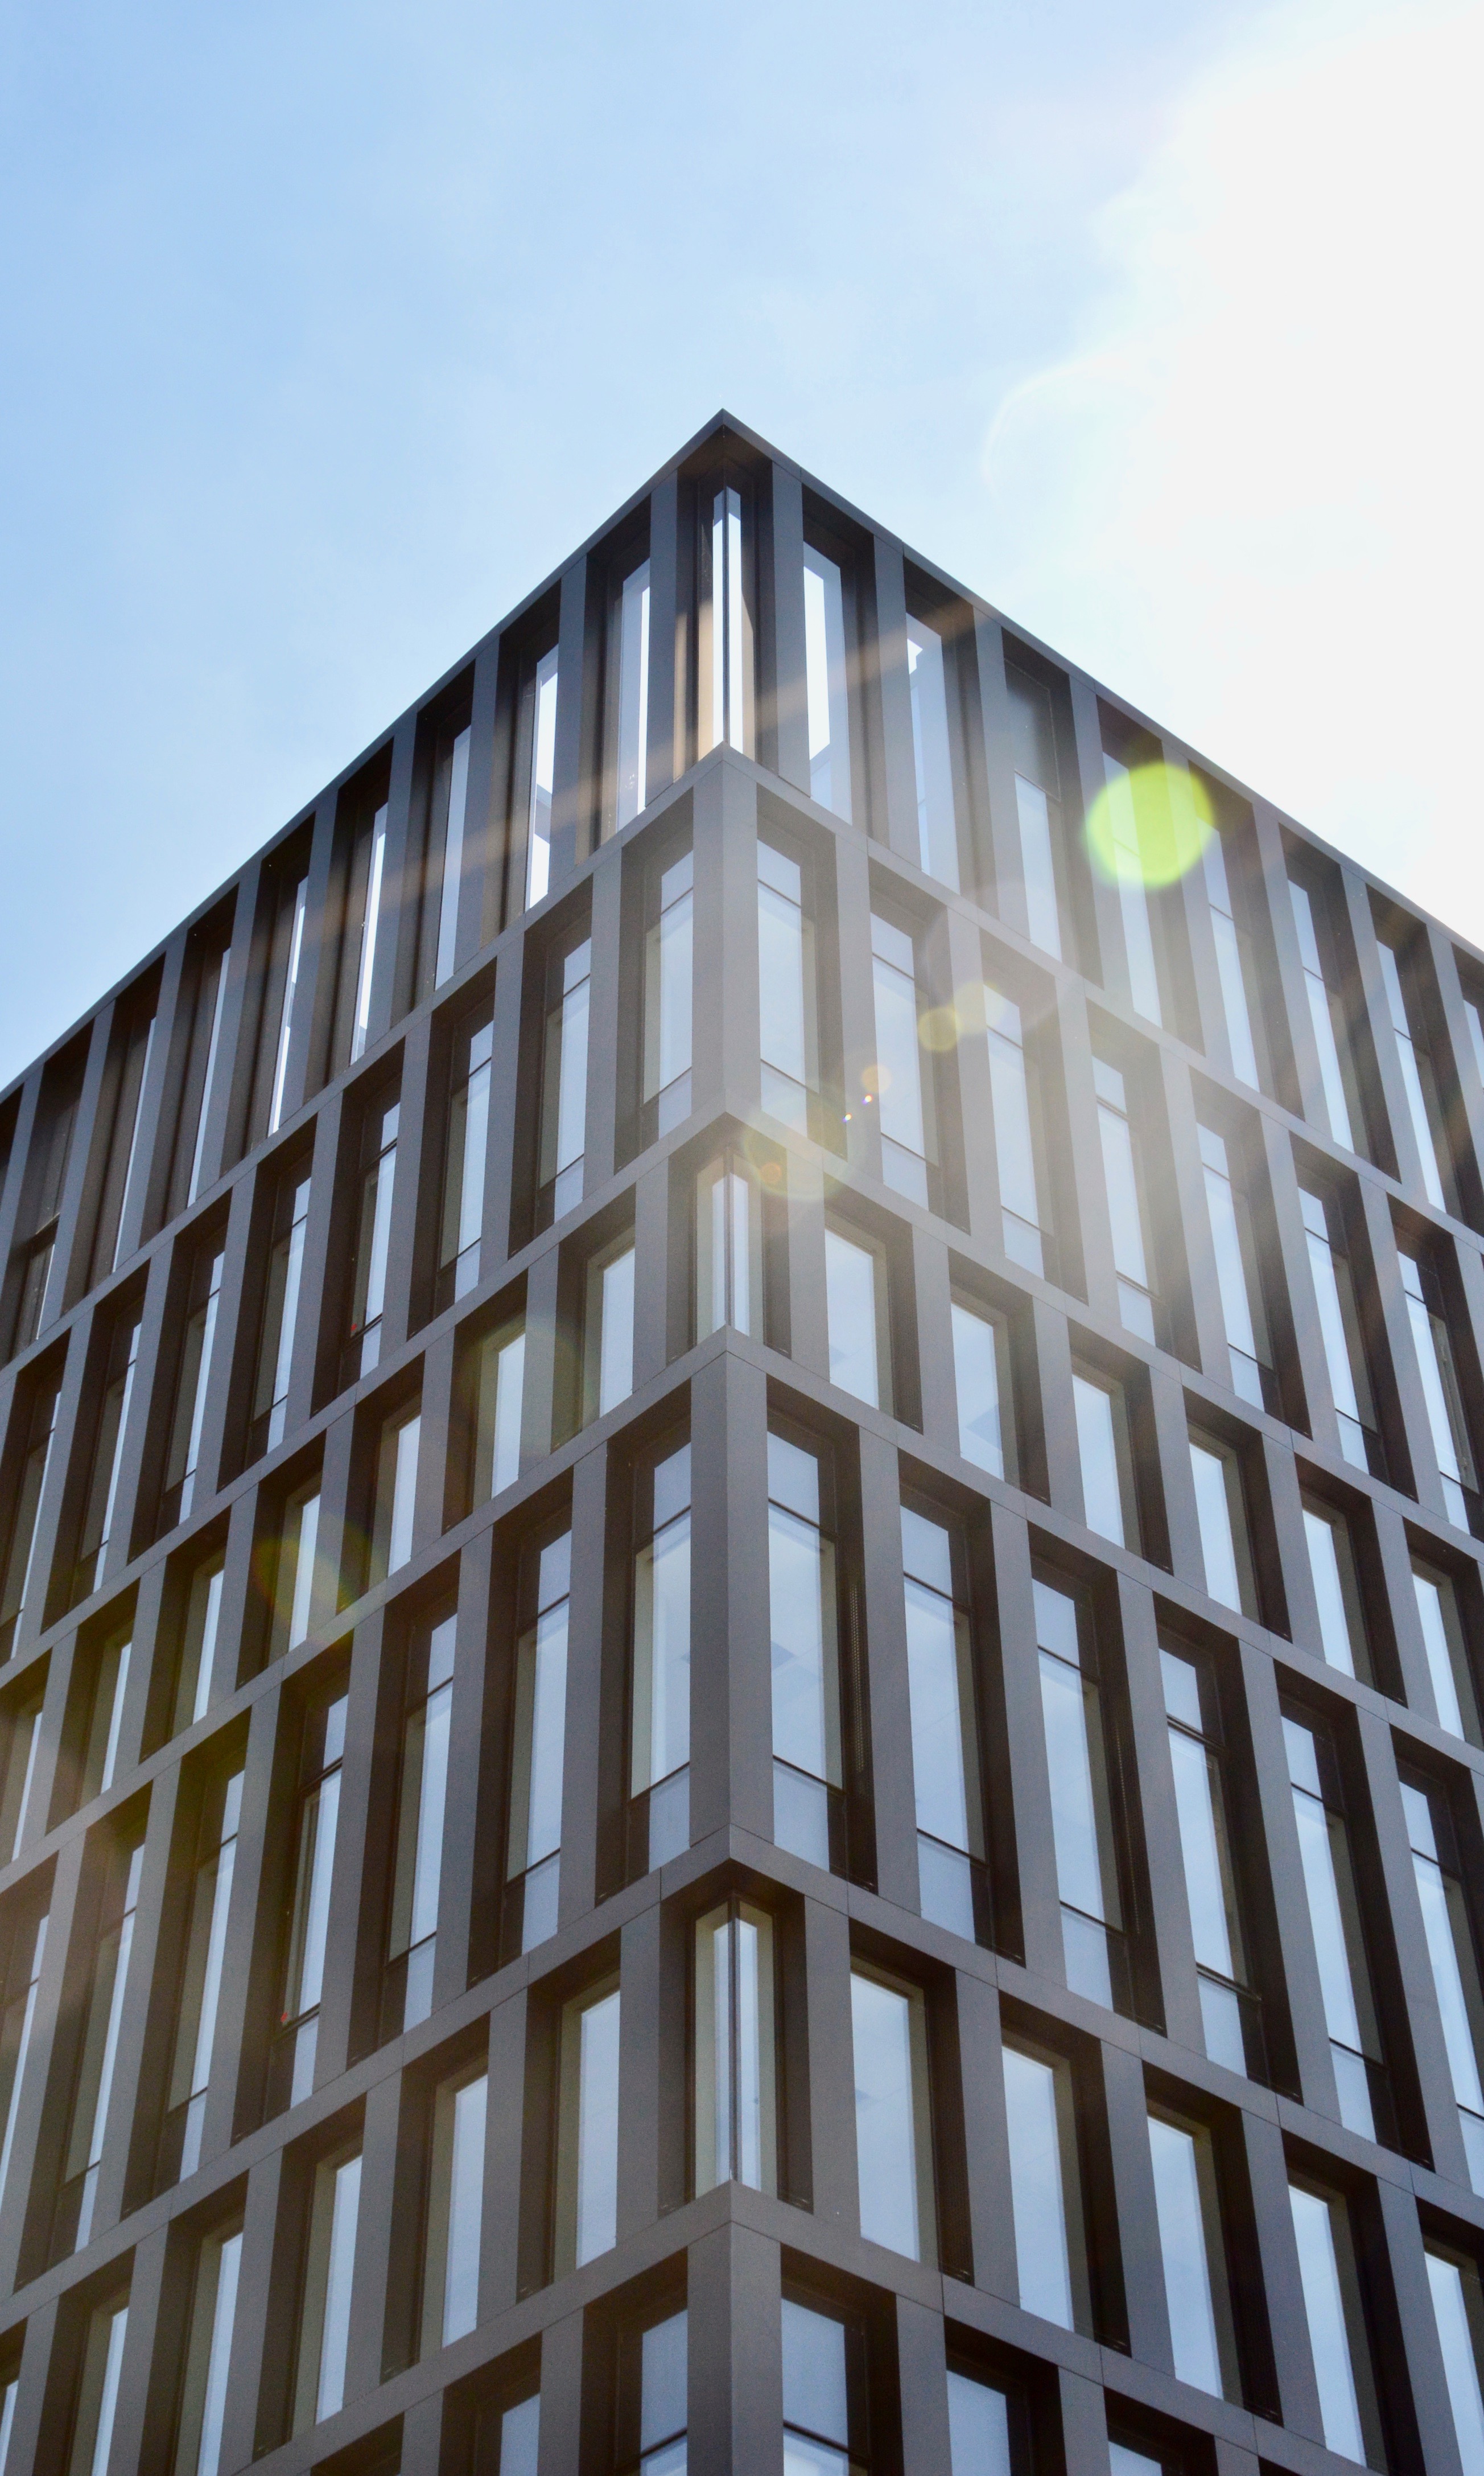
architecture, daytime, building, facade, metropolitan area, tower block, landmark, commercial building, urban area, condominium, mixed use, line, skyscraper, city, daylighting, corporate headquarters, headquarters, sky, real estate, metropolis, Material property, window, apartment, house, symmetry, residential area, brutalist architecture, glass, home, pattern, urban design, metal, tower